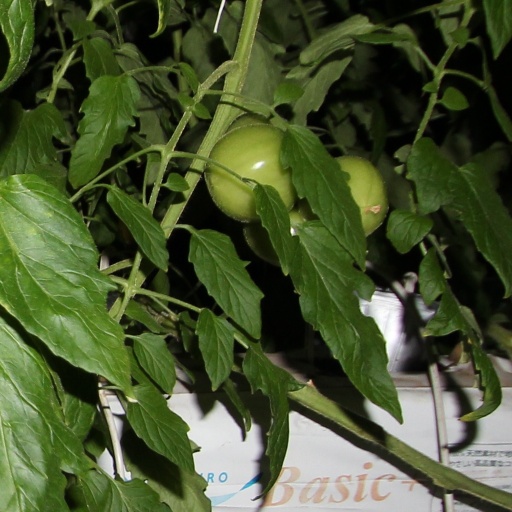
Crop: tomato